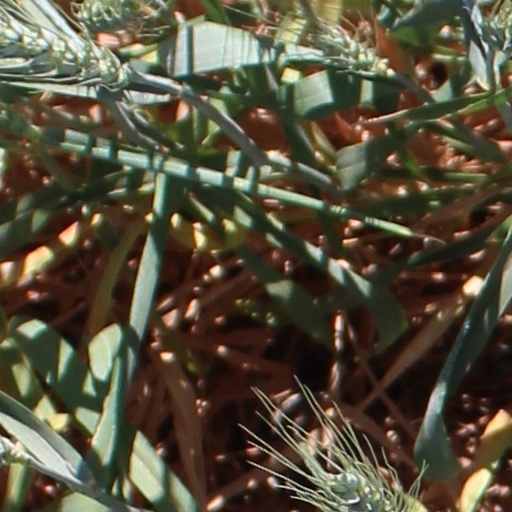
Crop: wheat